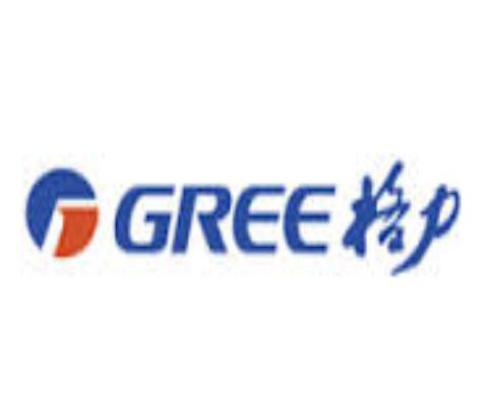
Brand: gree-1
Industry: Electronic